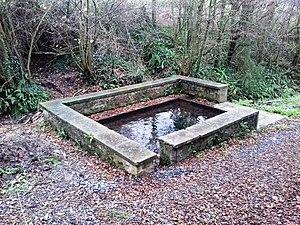
Neuilly-la-forêt Lavoir de la Pissote
Neuilly-la-Forêt est une ancienne commune française, située dans le département du Calvados en région Normandie, peuplée de 444 habitants, devenue le 1ᵉʳ janvier 2017 une commune déléguée au sein de la commune nouvelle d'Isigny-sur-Mer.